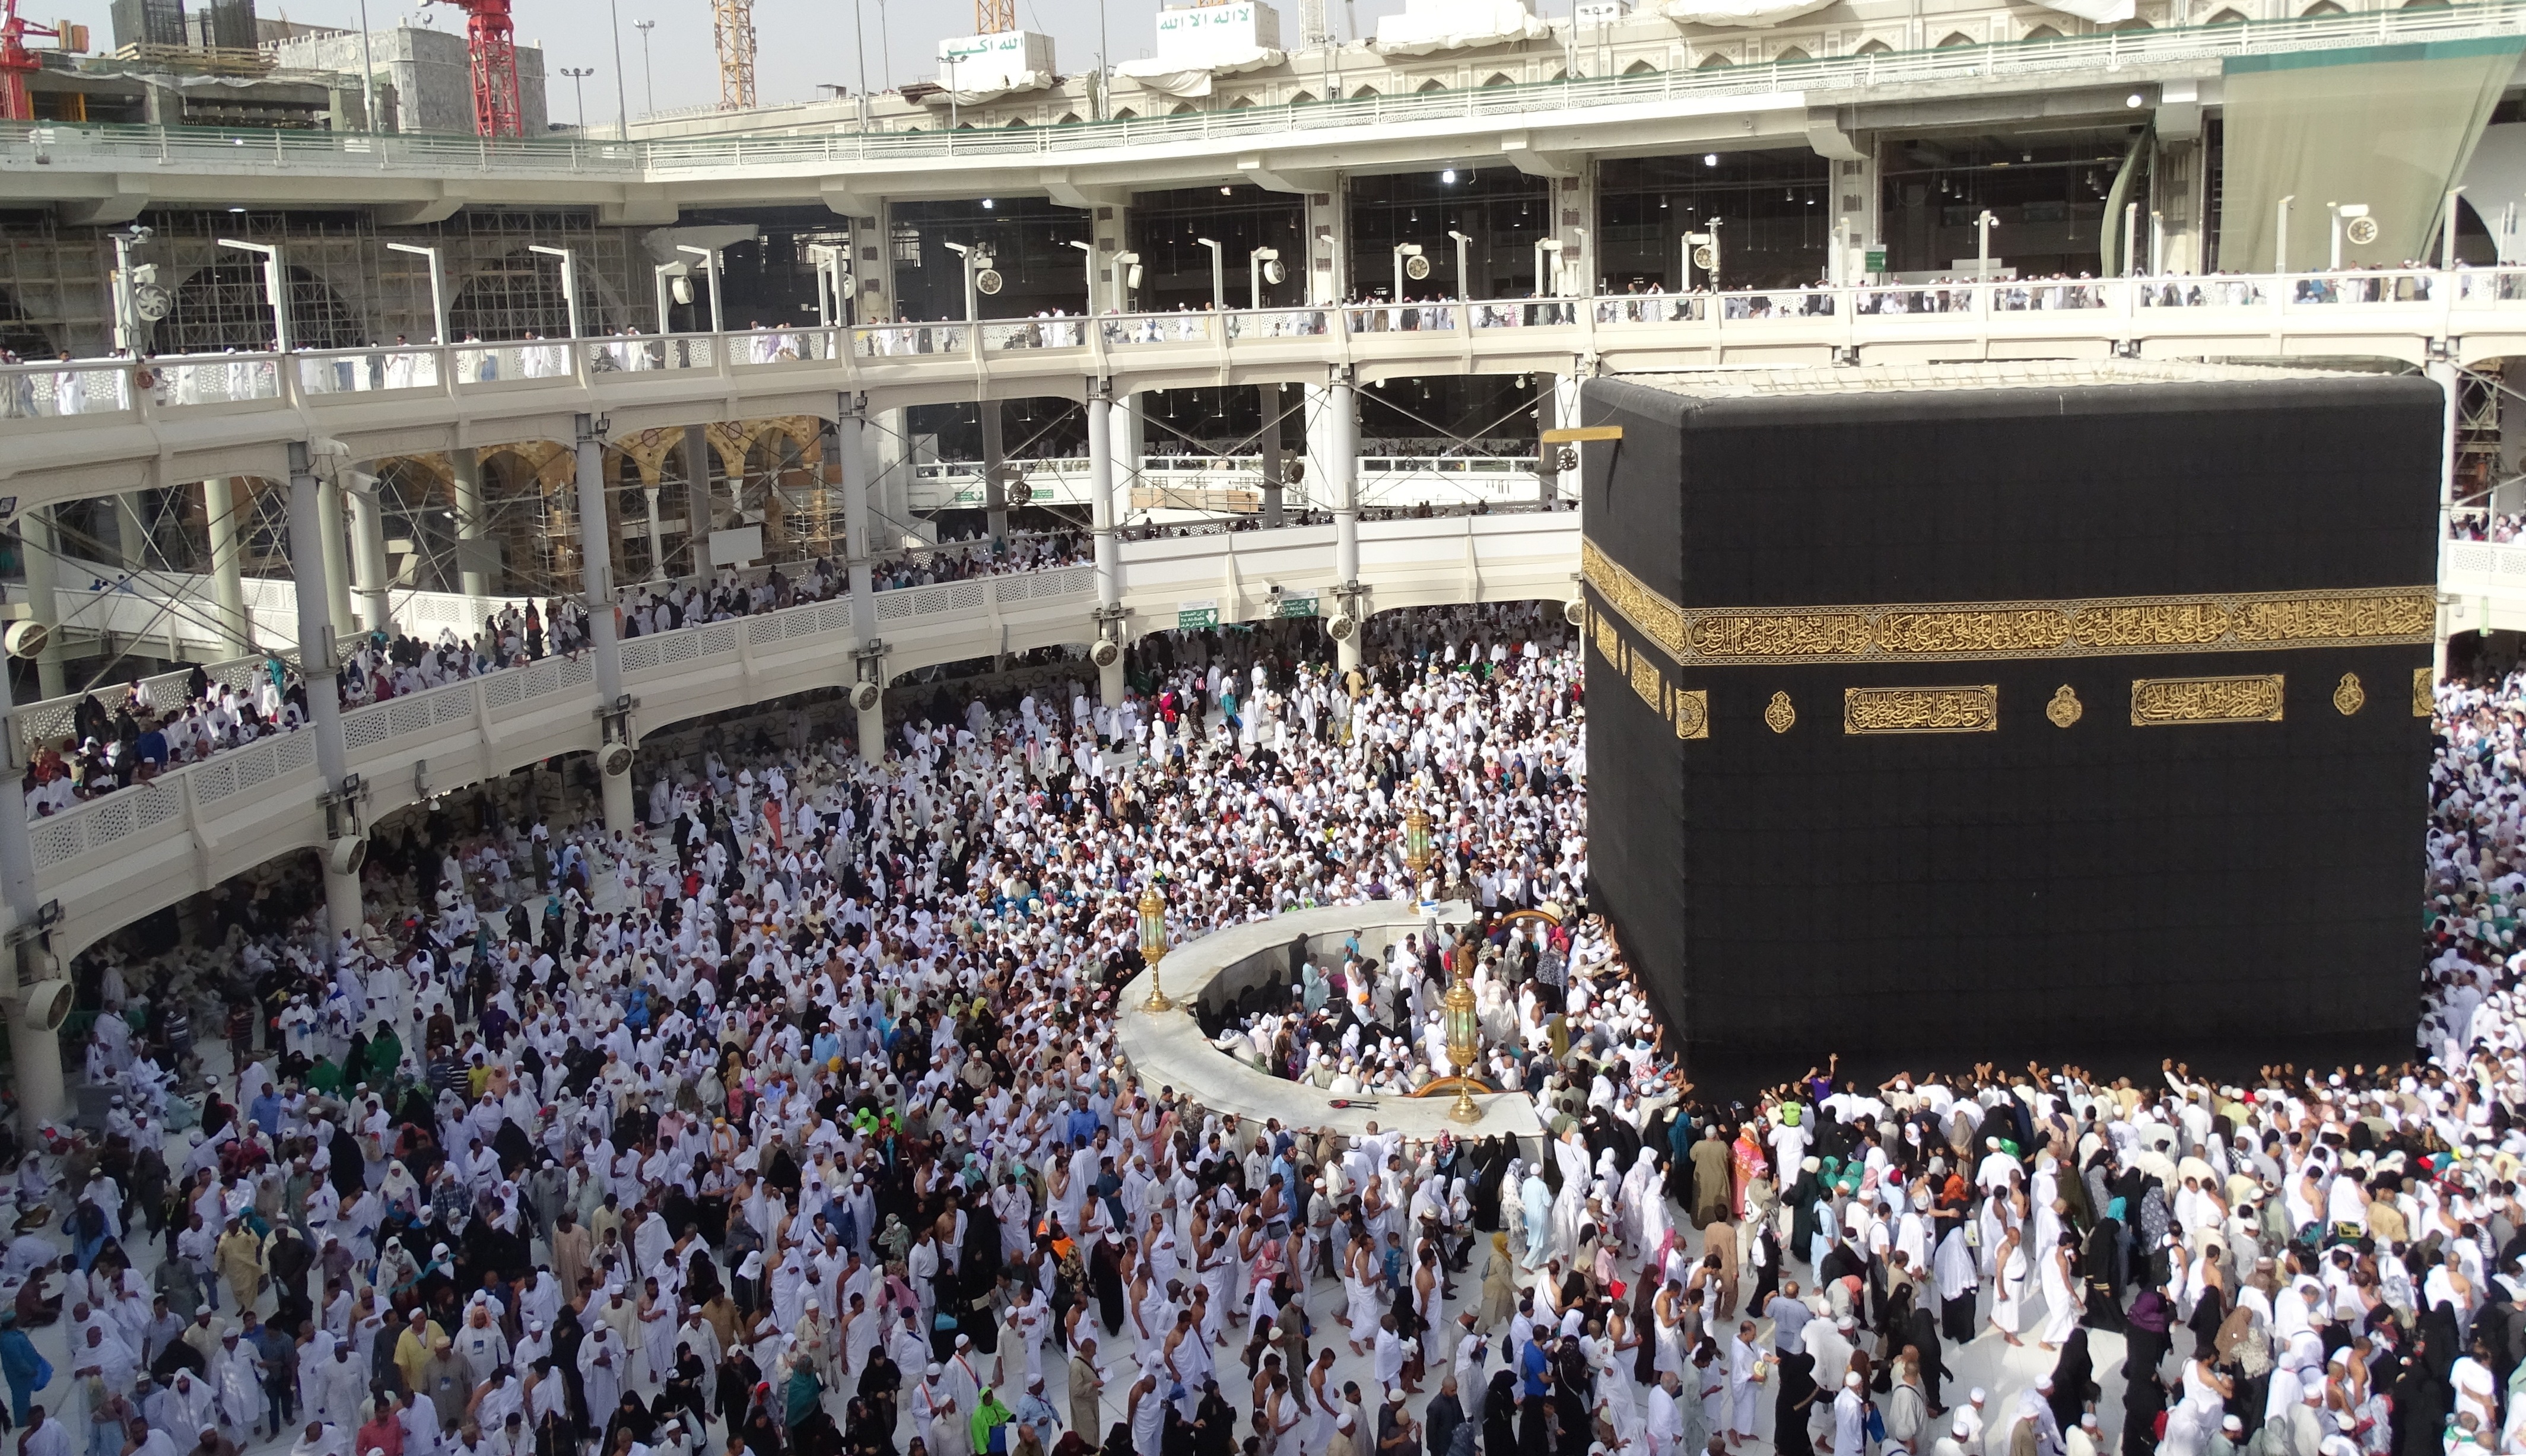
structure, people, city, crowd, audience, stadium, arena, mosque, masjid, saudi arabia, the kaaba, mecca, masjid al haram, makka, geographical feature, human settlement, sport venue